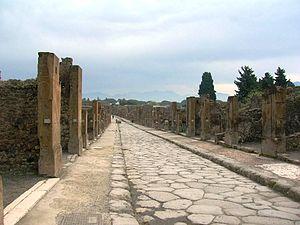
Cet article recense les sites inscrits au patrimoine mondial en Italie.